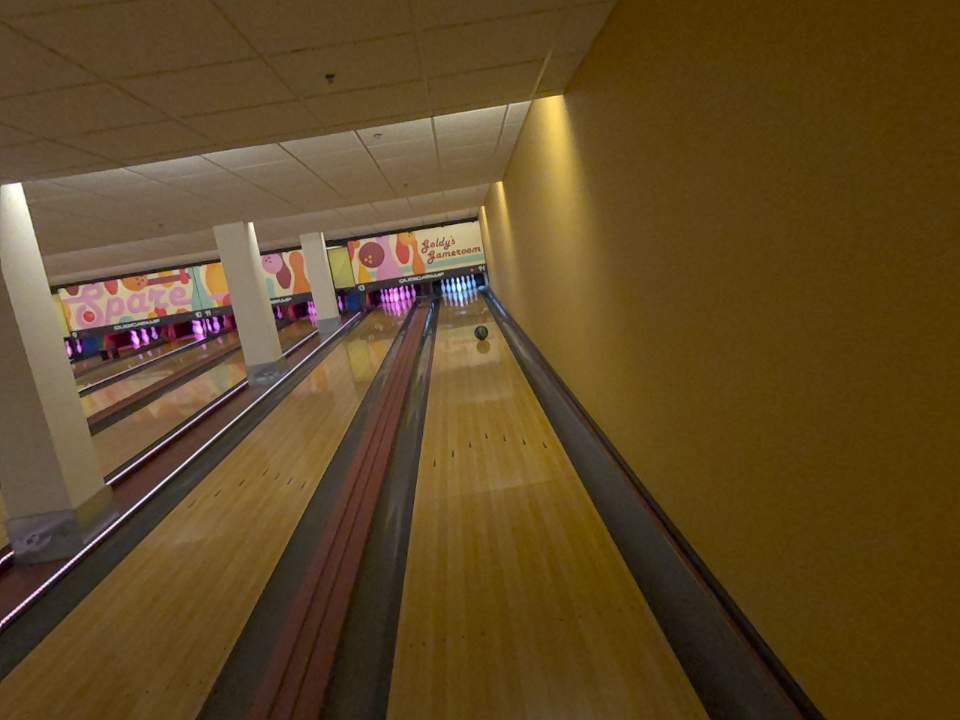
Object: bowling_ball